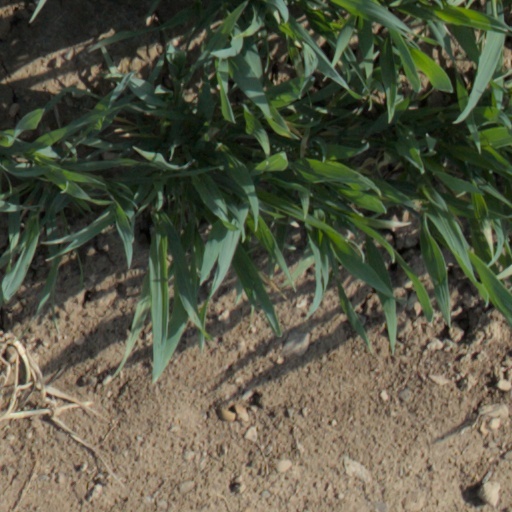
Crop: wheat